World Idol

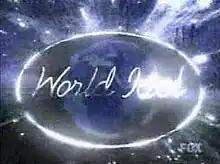

World Idol (Germany: SuperStar Weltweit, Arab World: SuperStar El Alaam) is a one-off international version of the singing competition television show "Pop Idol", featuring winners of the various national "Idol" shows around the world competing against each other.